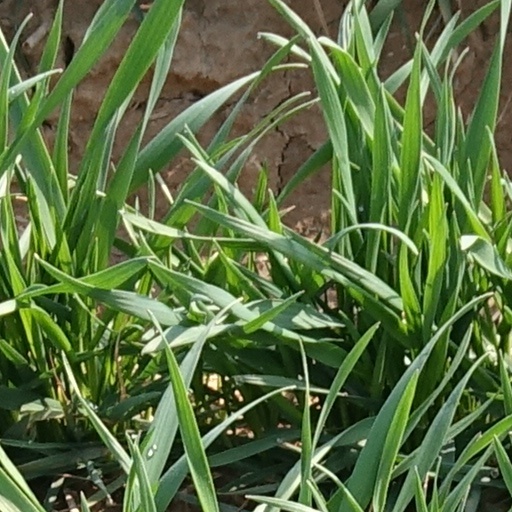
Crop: wheat